Ice trade

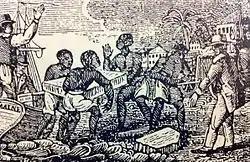
Spanish slaves in Cuba unloading ice from Maine

The price of the imported ice varied according to the amount of competition; in Havana, Tudor's ice sold for 25 cents ($3.70 in 2010) per pound, while in Georgia it reached only six to eight cents ($0.90–$1.20 in 2010). Where Tudor had a strong market share, he would respond to competition from passing traders by lowering his prices considerably, selling his ice at the unprofitable rate of one cent ($0.20) per pound (0.5 kg); at this price, competitors would typically be unable to sell their own stock at a profit: they would either be driven into debt or if they declined to sell, their ice would melt away in the heat. Tudor, relying on his local storage depots, could then increase his prices once again. By the middle of the 1820s, around 3,000 tons (3 million kg) of ice was being shipped from Boston annually, two thirds by Tudor.